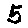
Label: 5